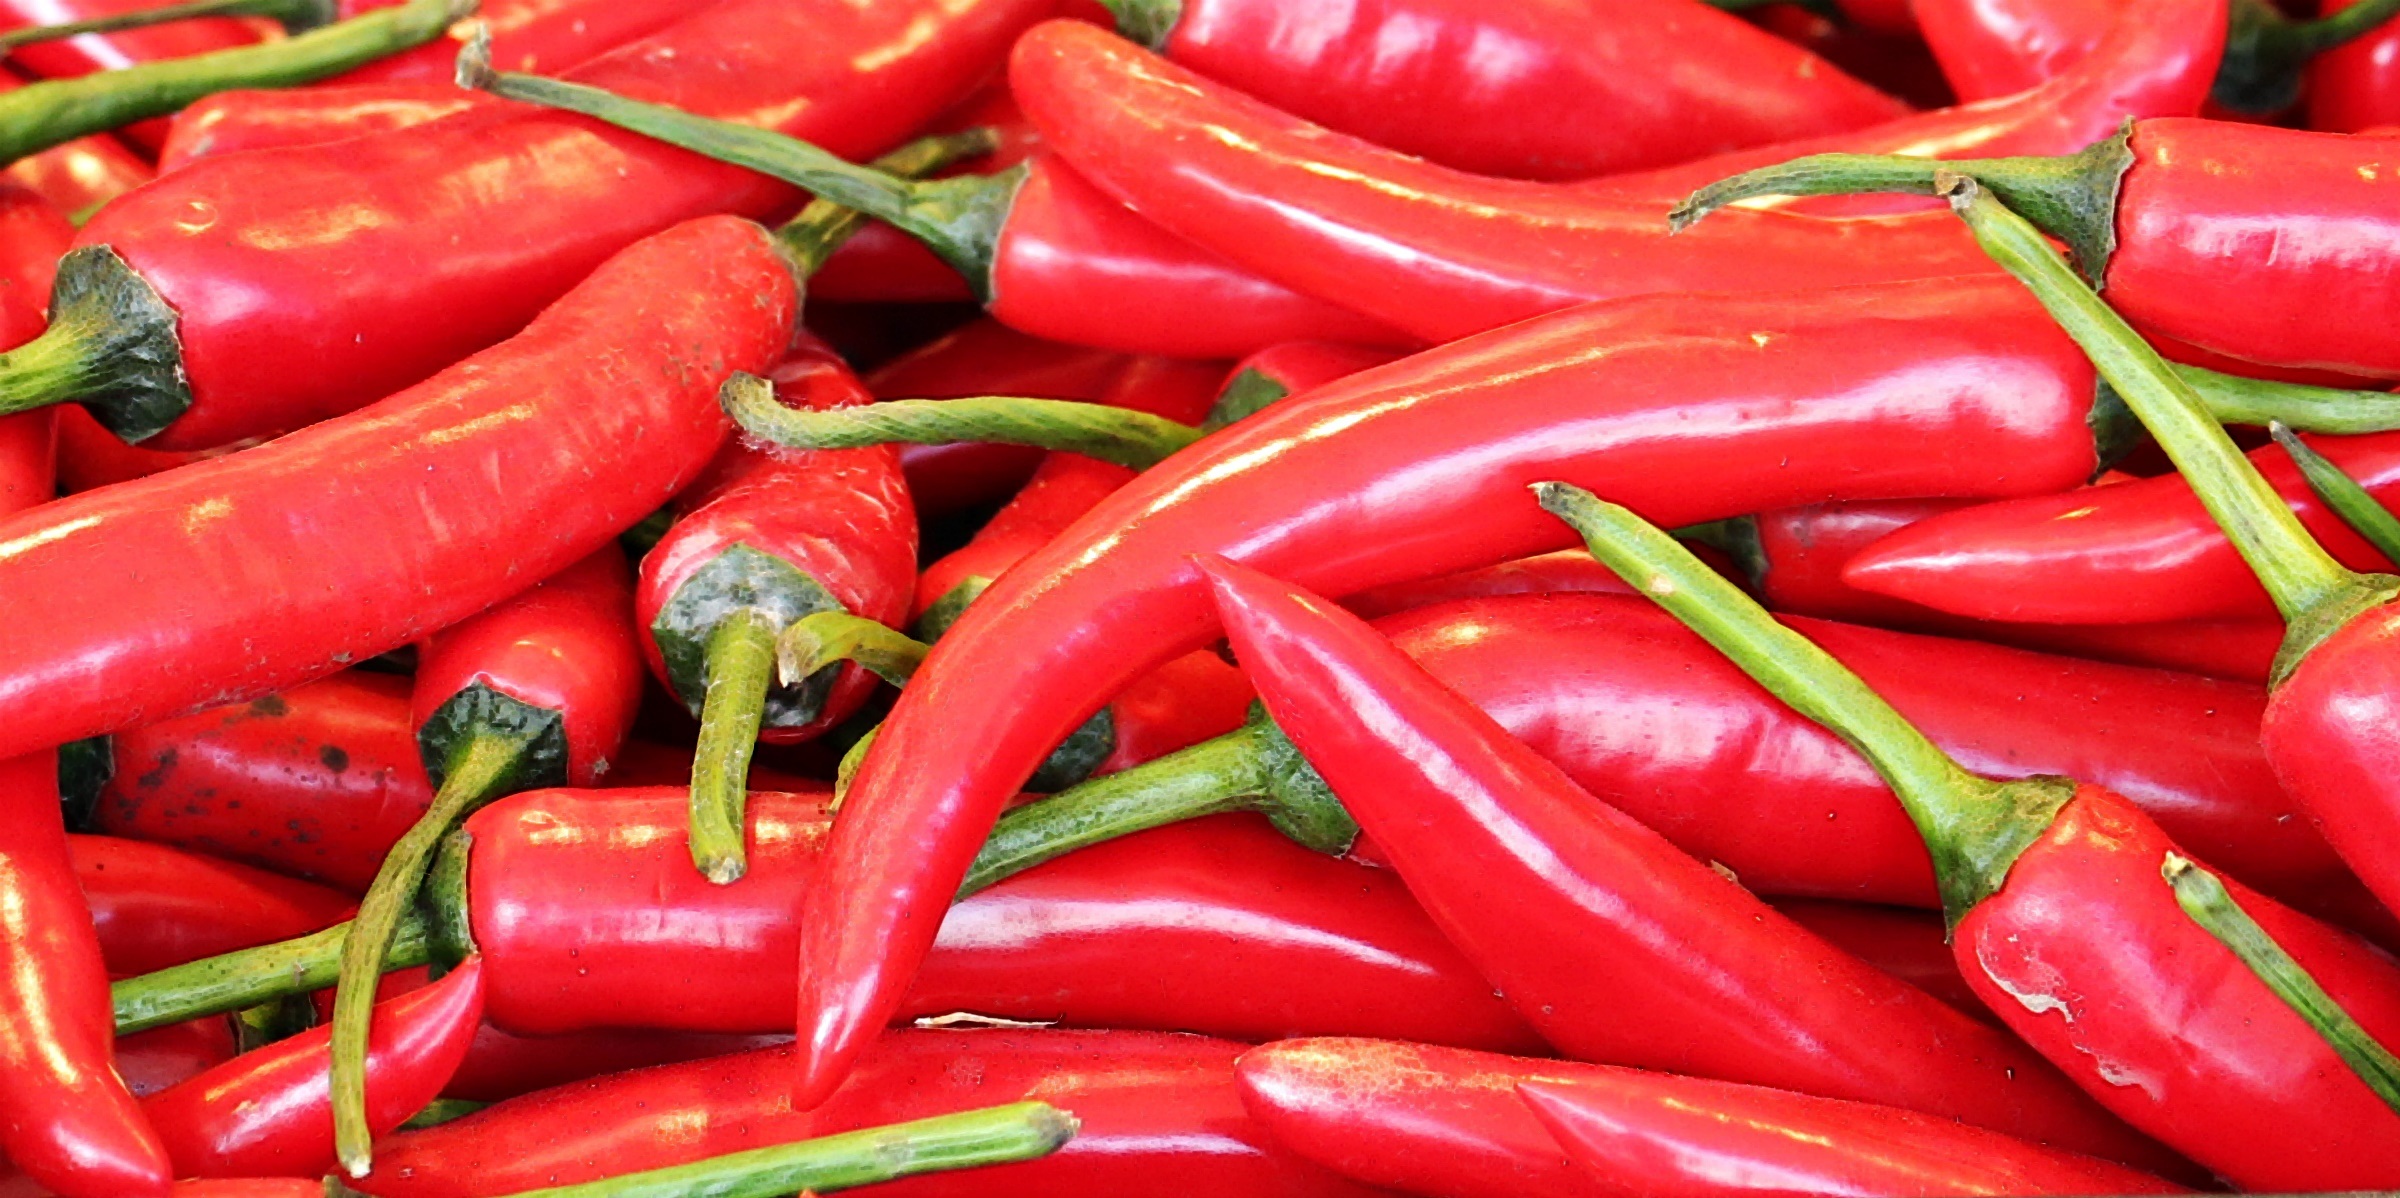
sharp, plant, food, pepper, chili, red, produce, vegetable, market, healthy, eat, season, pepperoni, market stall, pods, nutrition, vegetables, spices, fiery, piquant, chilli pepper, flowering plant, jalapeno, chili pepper, spice market, cayenne pepper, land plant, bird's eye chili, serrano pepper, malagueta pepper, peperoncini, bell peppers and chili peppers, pimiento, tabasco pepper, italian sweet pepper, red bell pepper